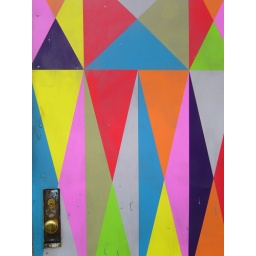
colorful door in NYC 4